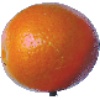
Label: tangelo